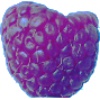
Label: Raspberry 1